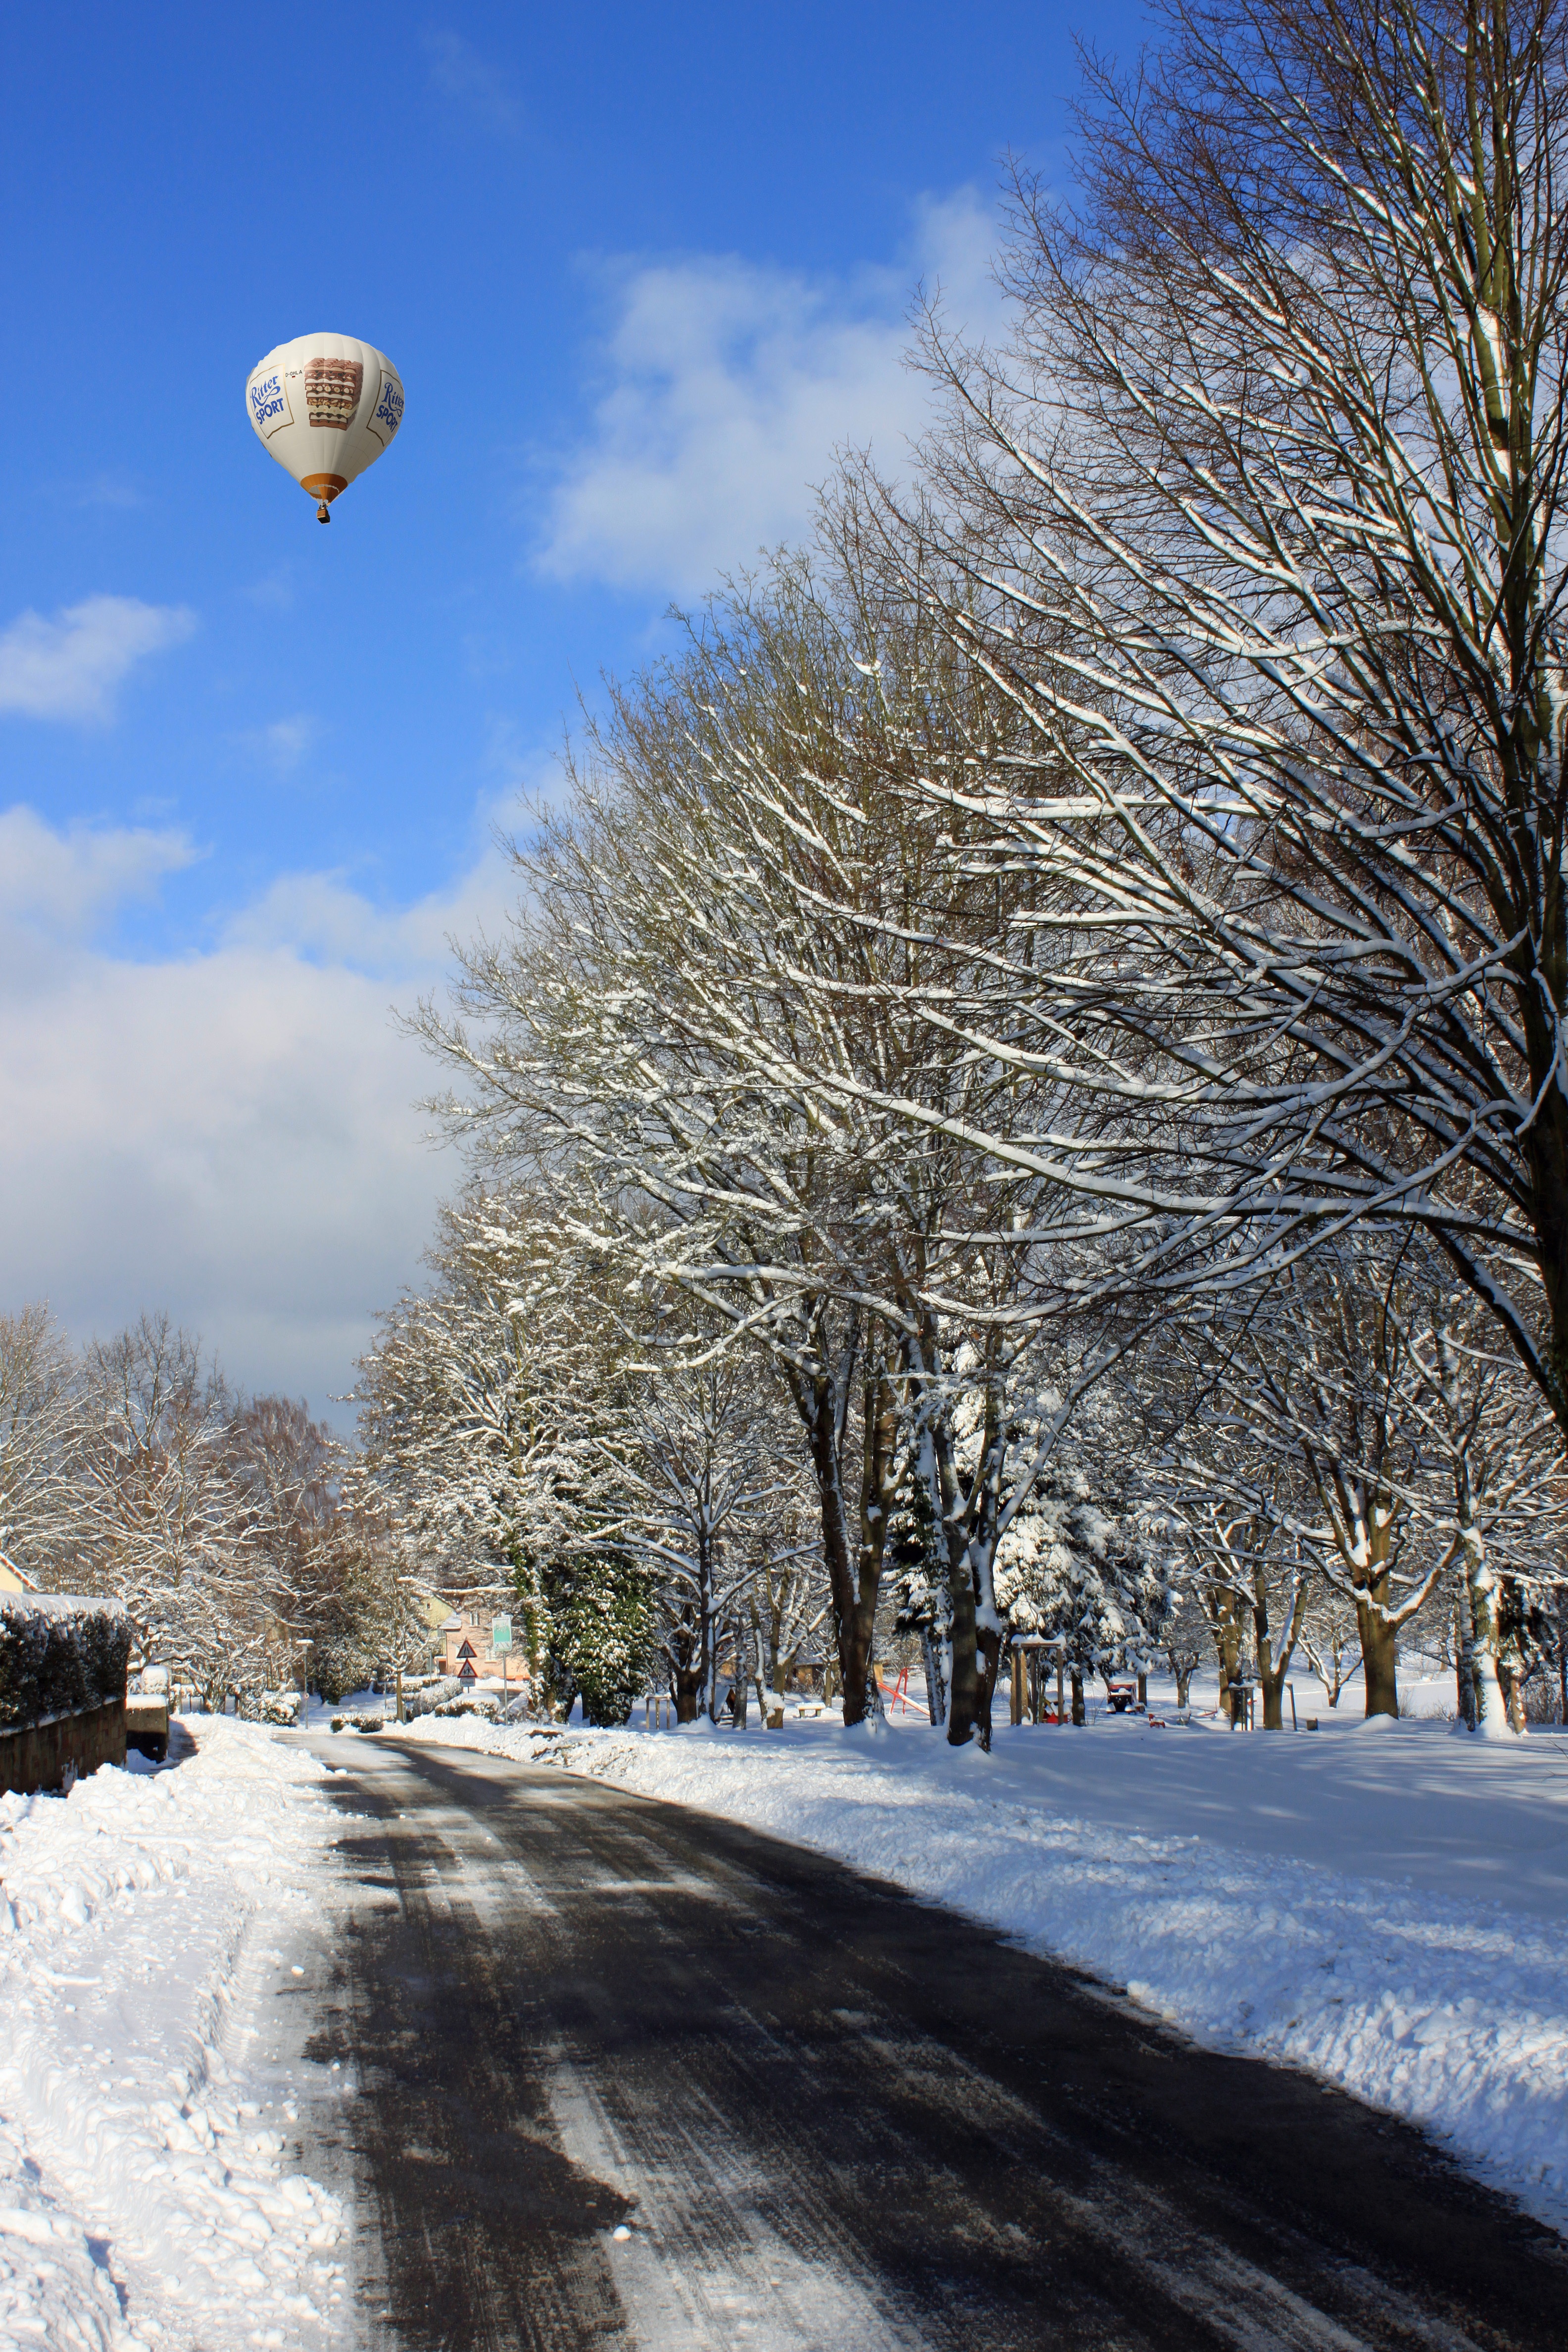
tree, snow, cold, winter, white, sunlight, hot air balloon, frost, vehicle, weather, snowy, season, shrubs, winter dream, wintry, winter magic, freezing, snow magic, woody plant